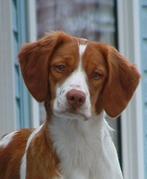
Brittany_spaniel